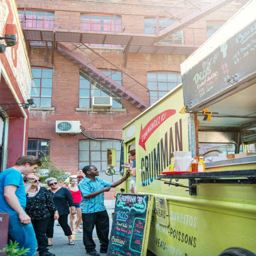
group of clients around a food truck in city street